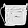
Label: Bag